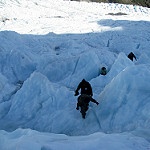
Scene: Outdoor